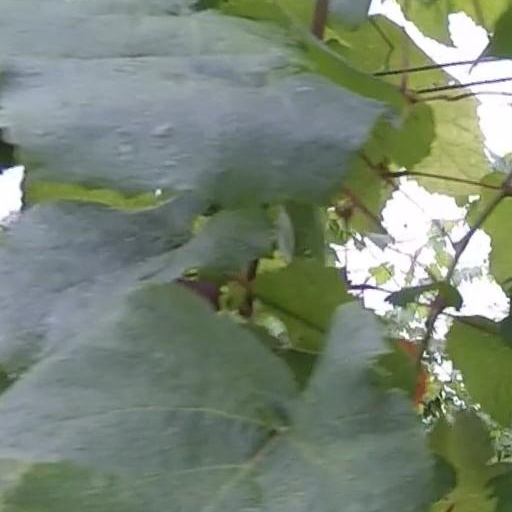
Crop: grape